Meyer Shank Racing

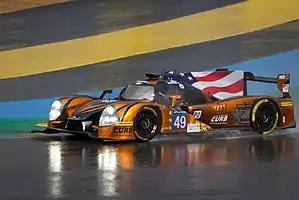
Michael Shank Racing at the 2016 24 Hours of Le Mans.

On May 30, 2021, Hélio Castroneves won the 2021 Indy 500 with the team. This marked Castroneves' 4th Indy 500 victory (tied for most all time), and the team's first career victory in the IndyCar Series. Hélio Castroneves and Simon Pagenaud competed for Meyer Shank in 2022 and will continue racing with the team for the 2023 season.